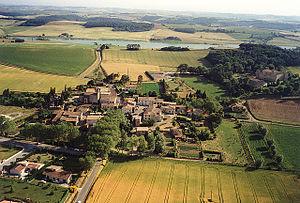
La Piège est une petite région naturelle française située à l'ouest du département de l'Aude. La Piège mord également sur quelques communes du nord-est du département de l'Ariège. Elle constitue une section du territoire du Lauragais, limitée au nord par le Canal du Midi, au sud et à l'ouest par la vallée de l'Hers-Vif, et se prolongeant vers le Razès à l'est et le Quercorb au sud-est.